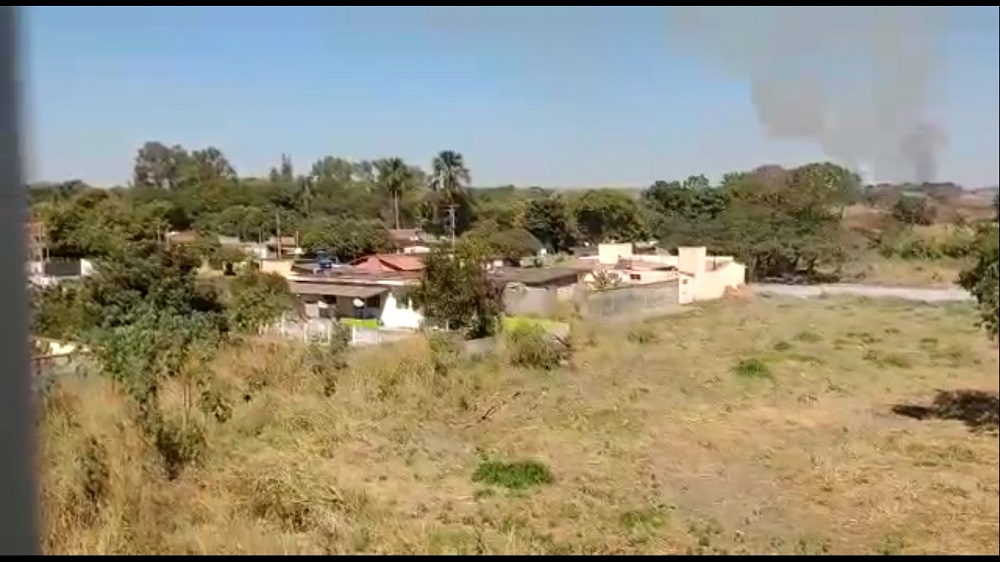
Fire: no
Smoke: yes